Extraterrestrial diamonds

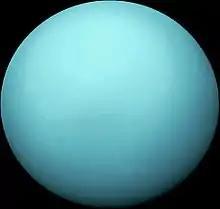
Uranus, imaged by "Voyager 2" in 1986.

In 1981, Martin Ross wrote a paper titled "The ice layer in Uranus and Neptune—diamonds in the sky?" in which he proposed that huge quantities of diamonds might be found in the interior of these planets. At Lawrence Livermore, he had analyzed data from shock-wave compression of methane (CH) and found that the extreme pressure separated the carbon atom from the hydrogen, freeing it to form diamond.